Jesse James

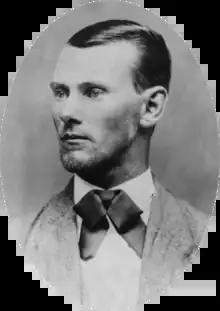
James

Jesse Woodson James (September 5, 1847April 3, 1882) was an American outlaw, bank and train robber, guerrilla and leader of the James–Younger Gang. Raised in the "Little Dixie" area of Missouri, James and his family maintained strong Southern sympathies. He and his brother Frank James joined pro-Confederate guerrillas known as "bushwhackers" operating in Missouri and Kansas during the American Civil War. As followers of William Quantrill and "Bloody Bill" Anderson, they were accused of committing atrocities against Union soldiers and civilian abolitionists, including the Centralia Massacre in 1864.